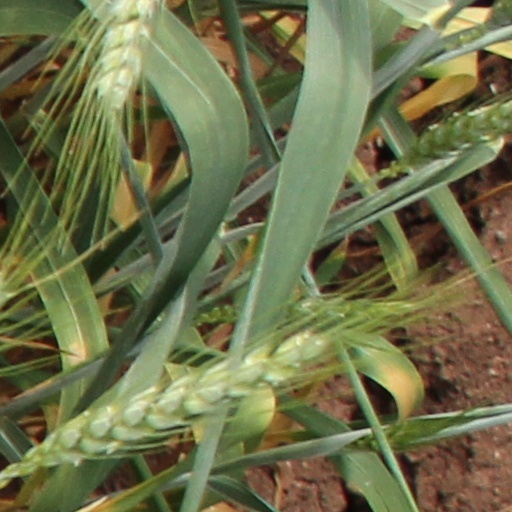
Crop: wheat